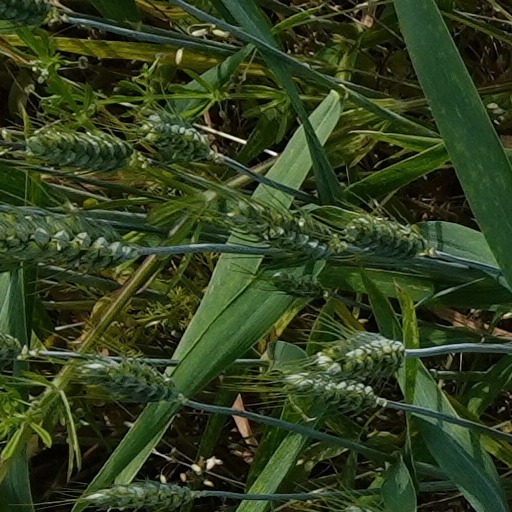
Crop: wheat